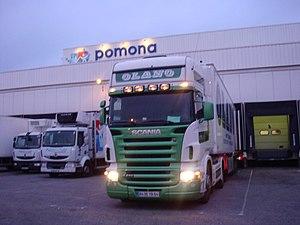
Le Groupe Olano est une entreprise française de transports de marchandises sous température dirigée. Elle est spécialisée dans le transport frigorifique, la logistique frigorifique et le stockage. Le groupe Olano transporte au quotidien tout ce qui est périssable : produits surgelés, produits carnés, produits frais et produits de la mer.